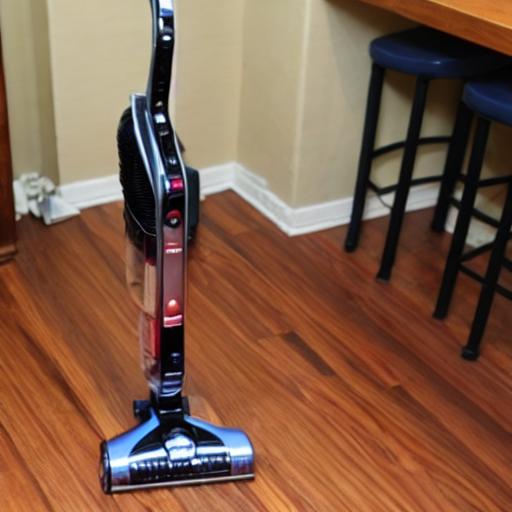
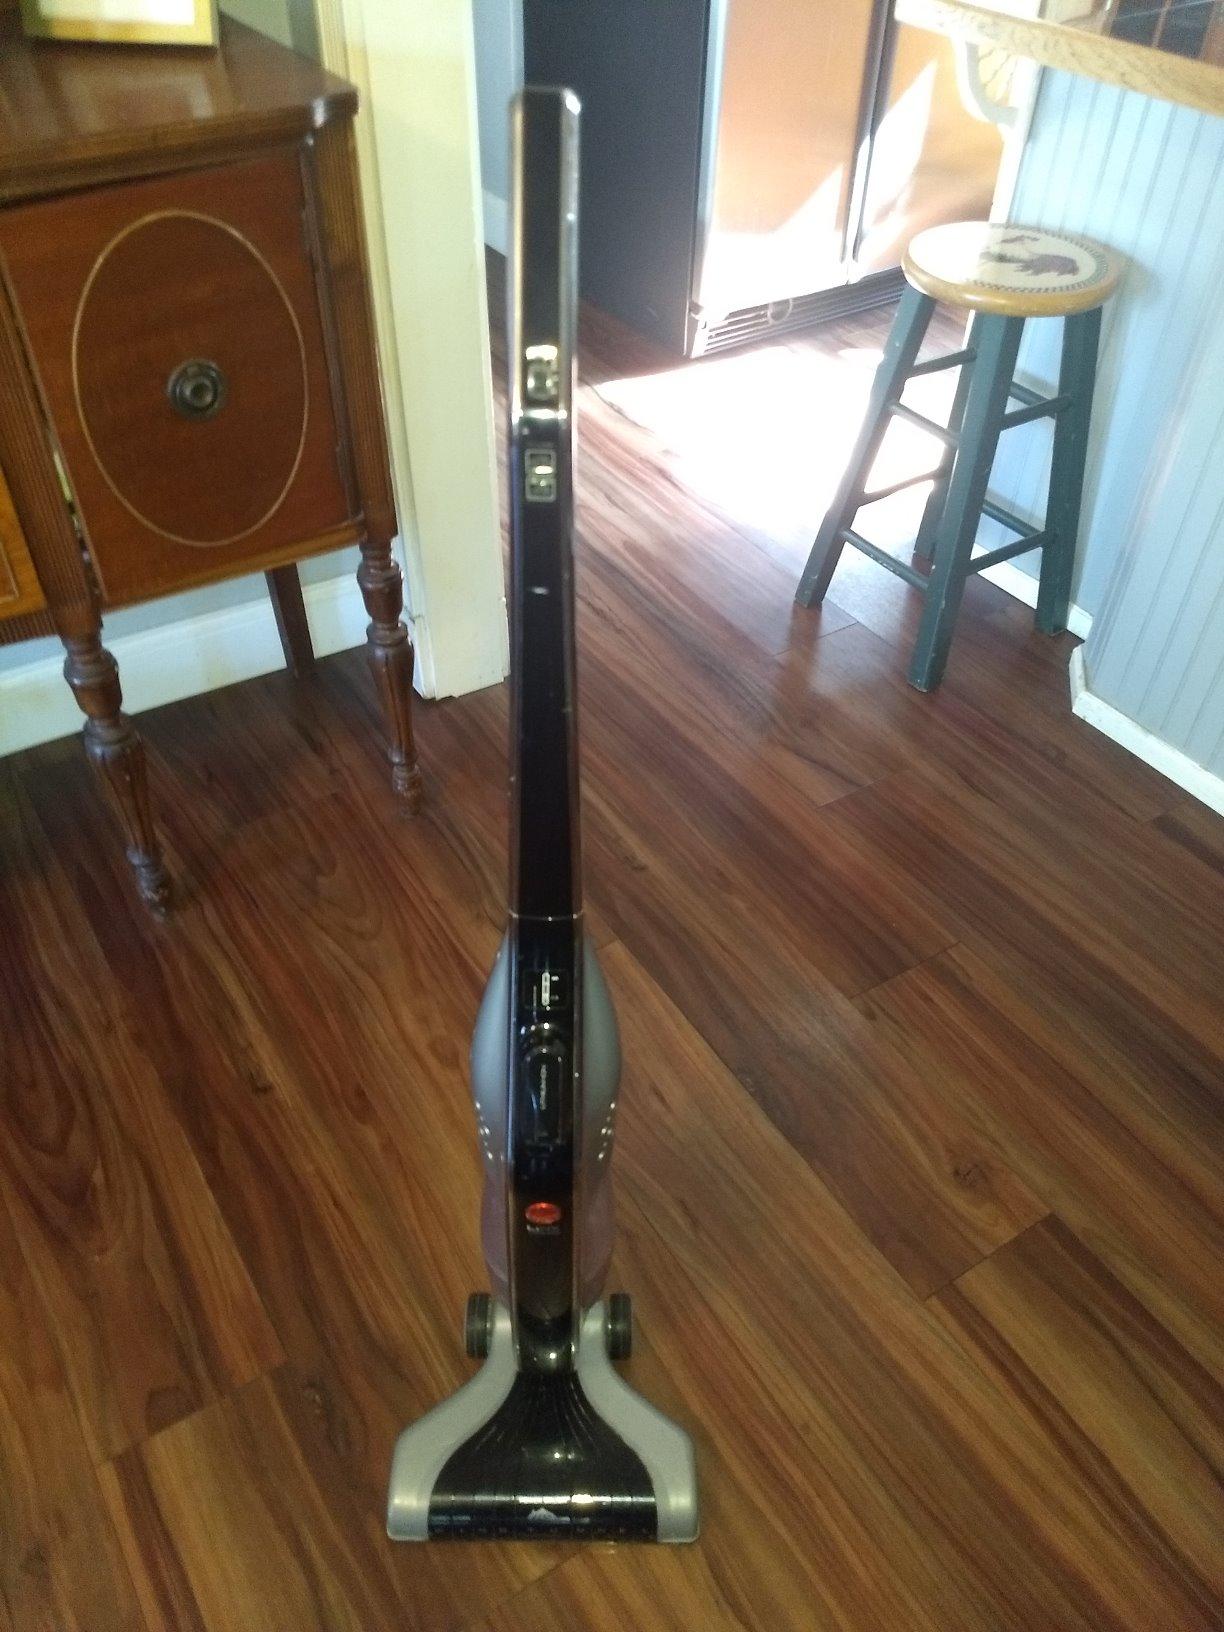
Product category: items_vacuum
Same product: no